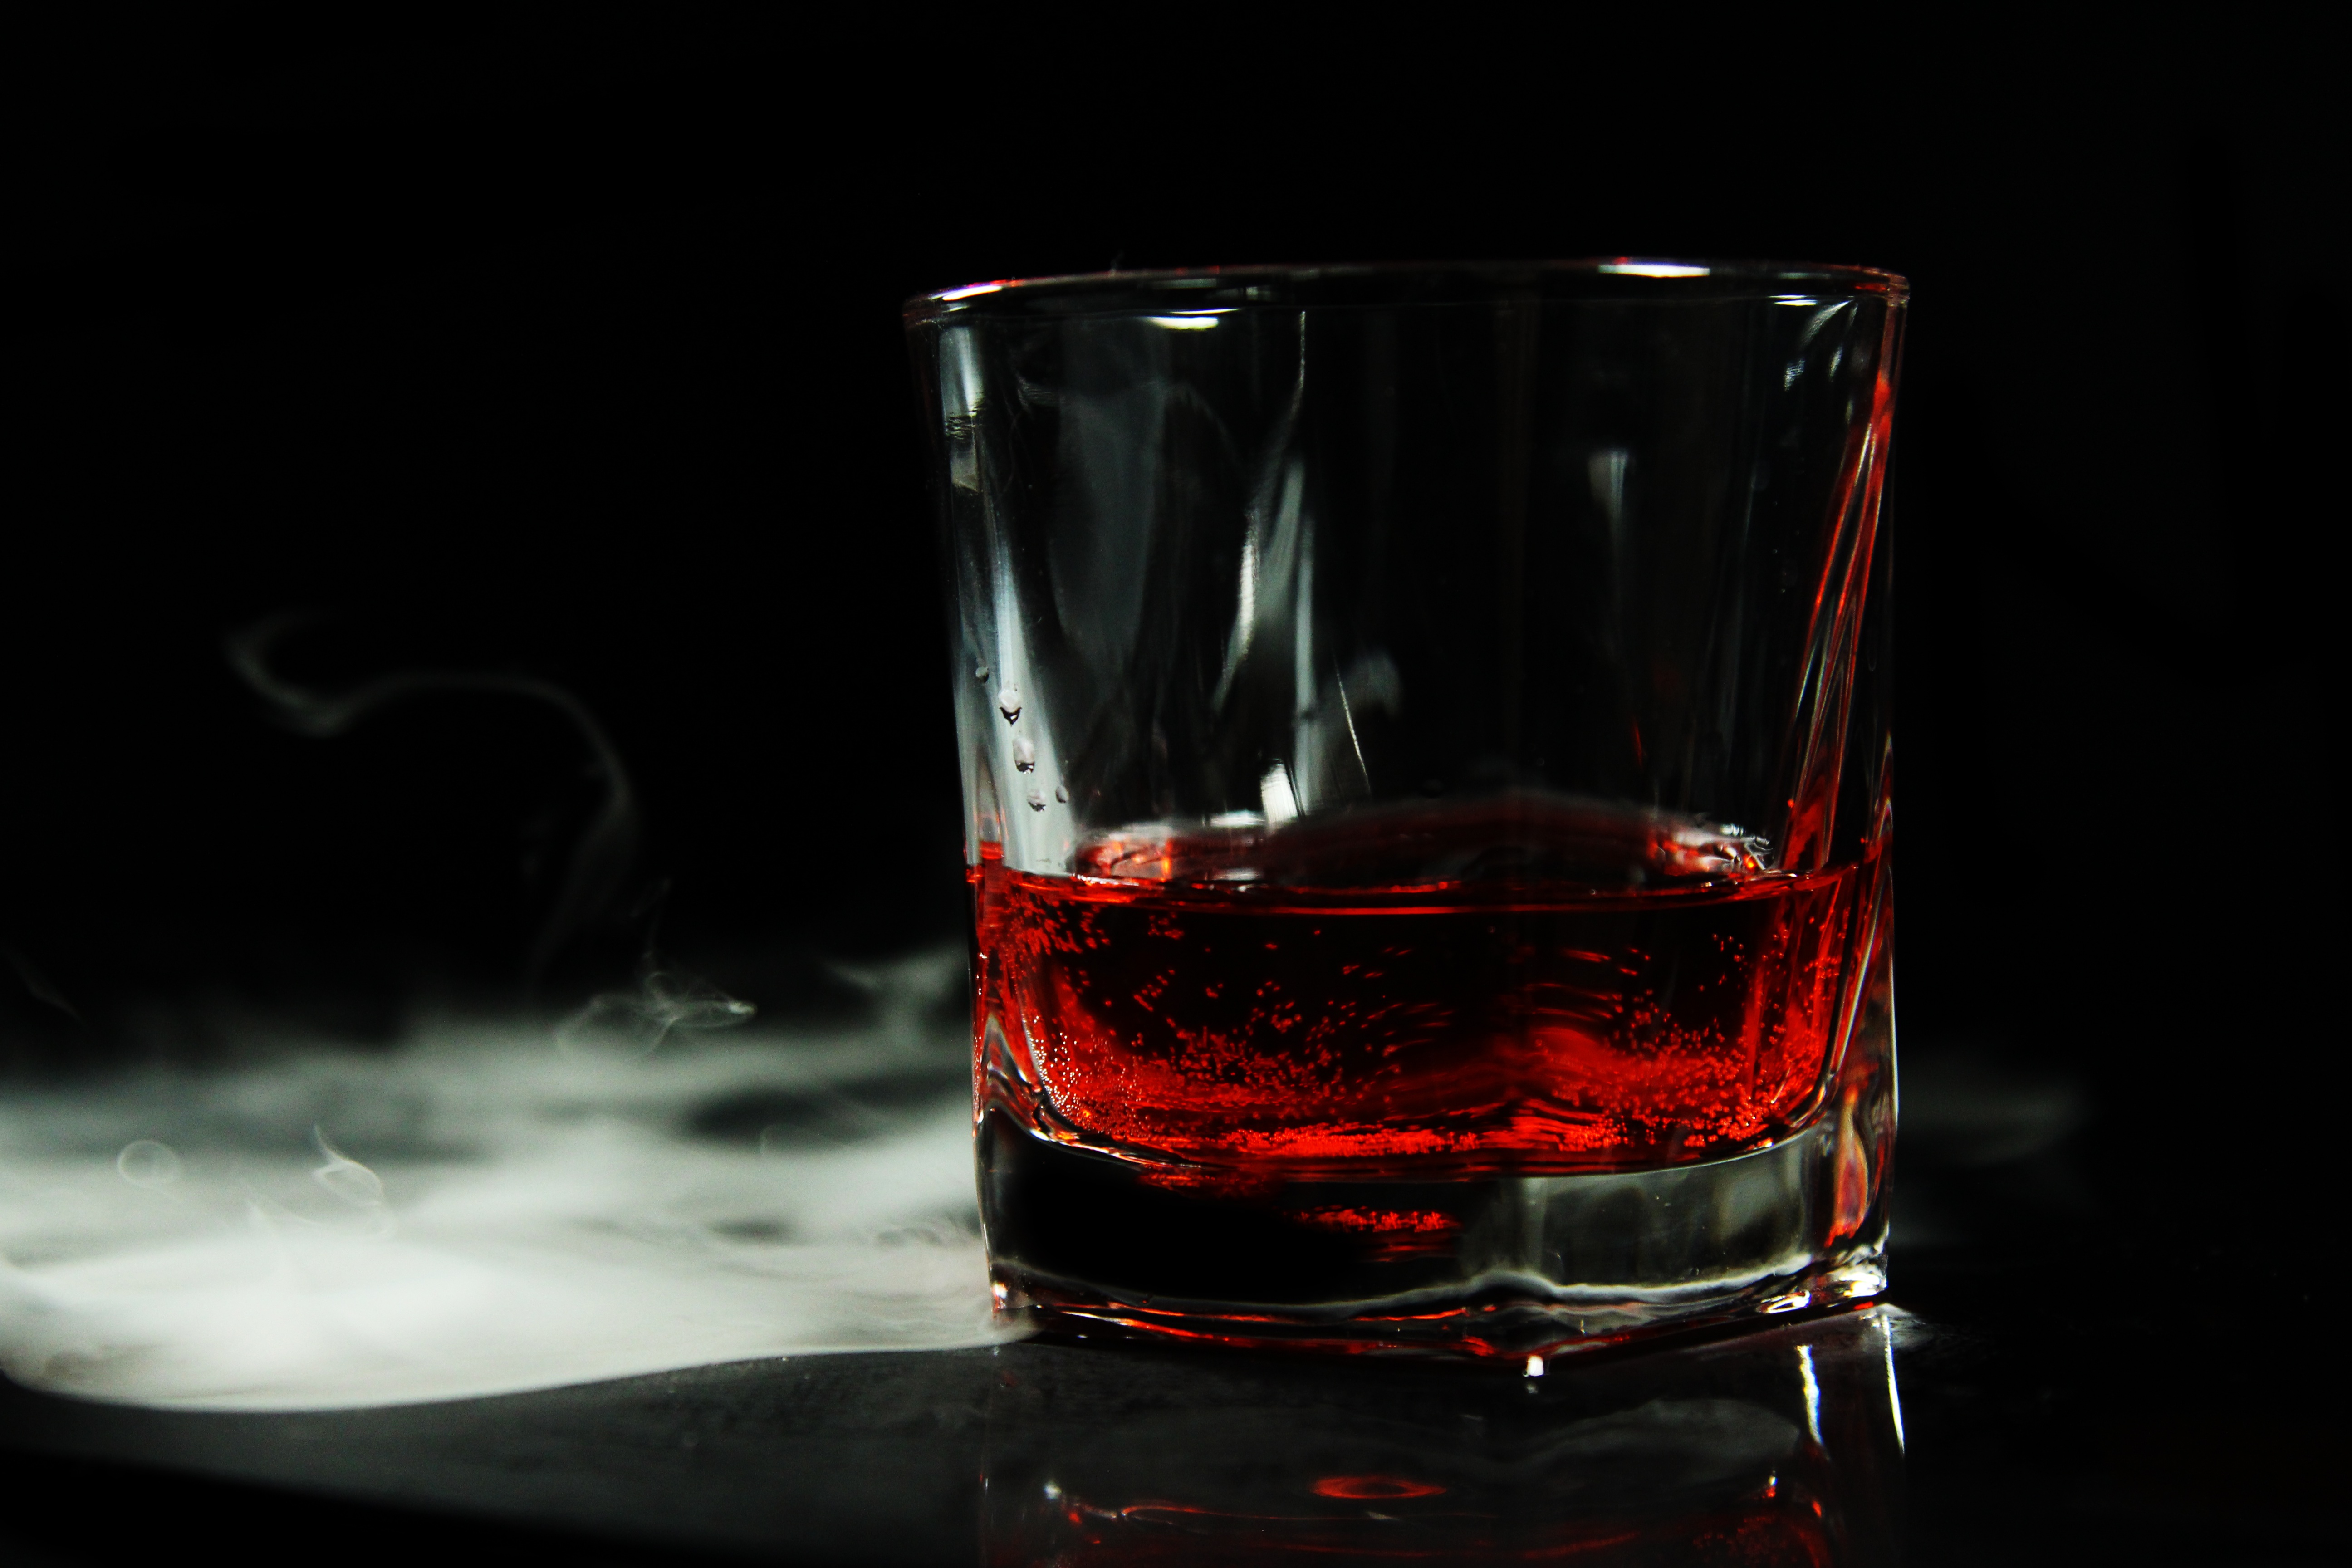
wine, glass, cup, red, drink, red wine, alcohol, cocktail, wine glass, whisky, liqueur, stemware, alcoholic beverage, illuminator, commercial photography, distilled beverage, drinkware, old fashioned glass